Rudy Wade

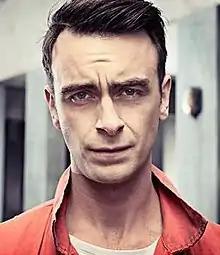

Rudy Wade is a fictional character from the British Channel 4 science fiction comedy-drama "Misfits", portrayed by Joe Gilgun. After Robert Sheehan, who played Nathan Young, announced his departure, it was announced a new character called Rudy would join the show as a replacement. Casting for Rudy was announced soon after, with Gilgun cast in the role. Rudy was created as the "new funny man" of the show, a role previously held by Nathan. Rudy first appears in an online special titled "Vegas Baby!" Rudy has the ability to split into multiple personalities. While two of these personalities are originally introduced, it is later revealed that there is a third Rudy who was imprisoned prior to Rudy's introduction in the series.